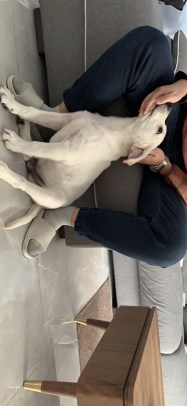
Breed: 3580-n000122-Labrador_retriever